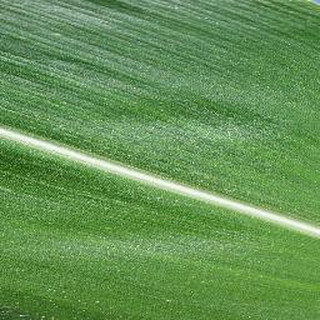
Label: healthy_corn